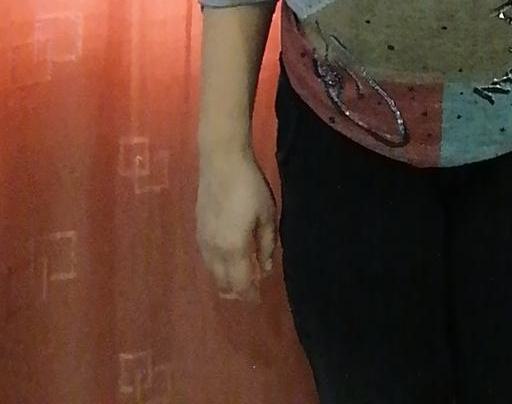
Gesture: no_gesture